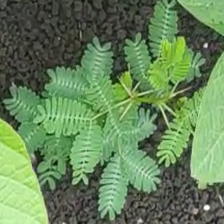
Weed species: Dwarf_cassia_(Chamaecrista pumila)